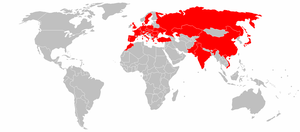
Metro AG, ou Metro Group, est un groupe de distribution allemand. Il est notamment connu pour ses enseignes de vente en gros, cash & carry, aux professionnels dans de nombreux pays.